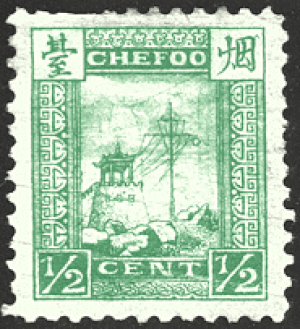
Yantai / Historie
Frimærke fra Qing-dynastiets tid
Yantai er en by på præfekturniveau i provinsen Shandong ved Kinas kyst til Bo Hai-strædet, som adskiller Bohaihavet fra det Gule Hav. Præfekturet har et areal på 13.739.9 km², og en befolkning på 6.516.900 mennesker. Byen er den største fiskerihavn på den nordøstlige del af Shandonghalvøen, og et vigtigt økonomisk center.